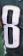
Number: 8